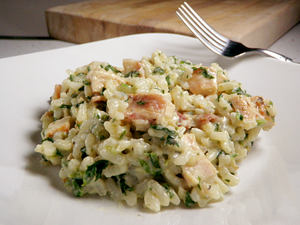
En cuisine, le mouillement est l'ajout d'un liquide à une préparation, avant ou durant sa cuisson, afin d'y développer une saveur nouvelle, de l'assouplir ou d'empêcher sa dessiccation. Par exemple, le mouillement régulier avec du bouillon fait un bon risotto.